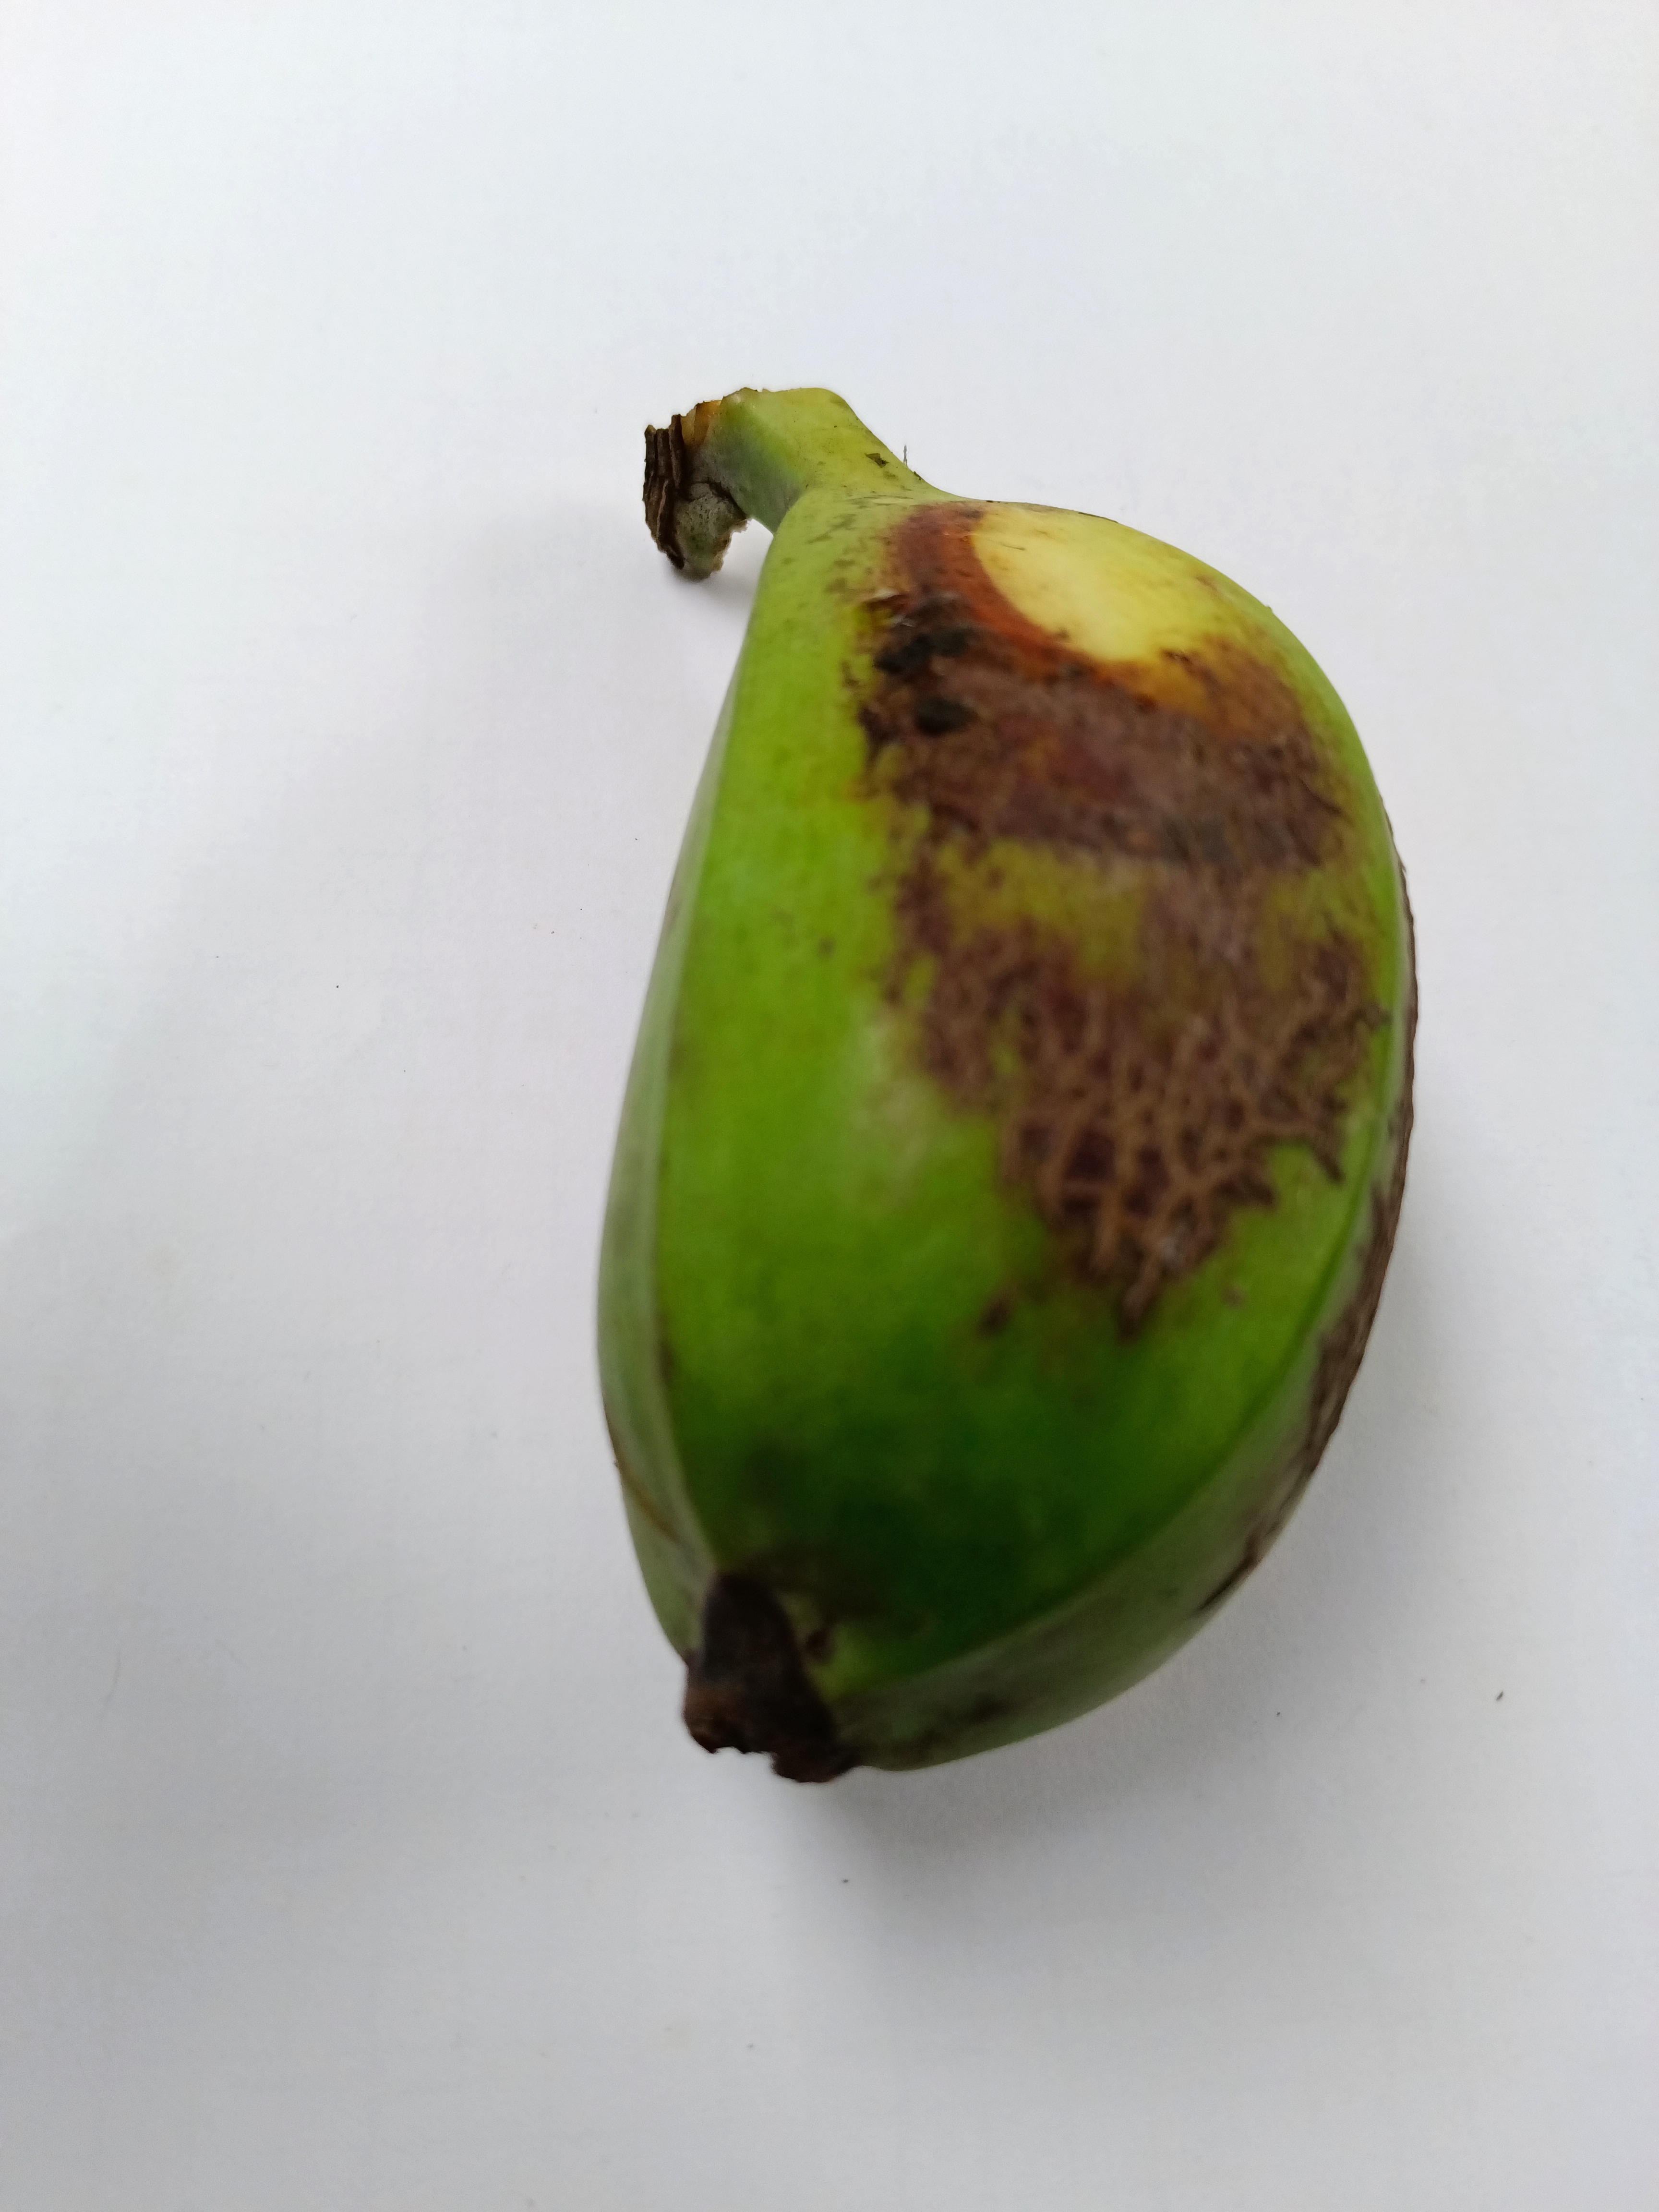
Banana variety: Bichi